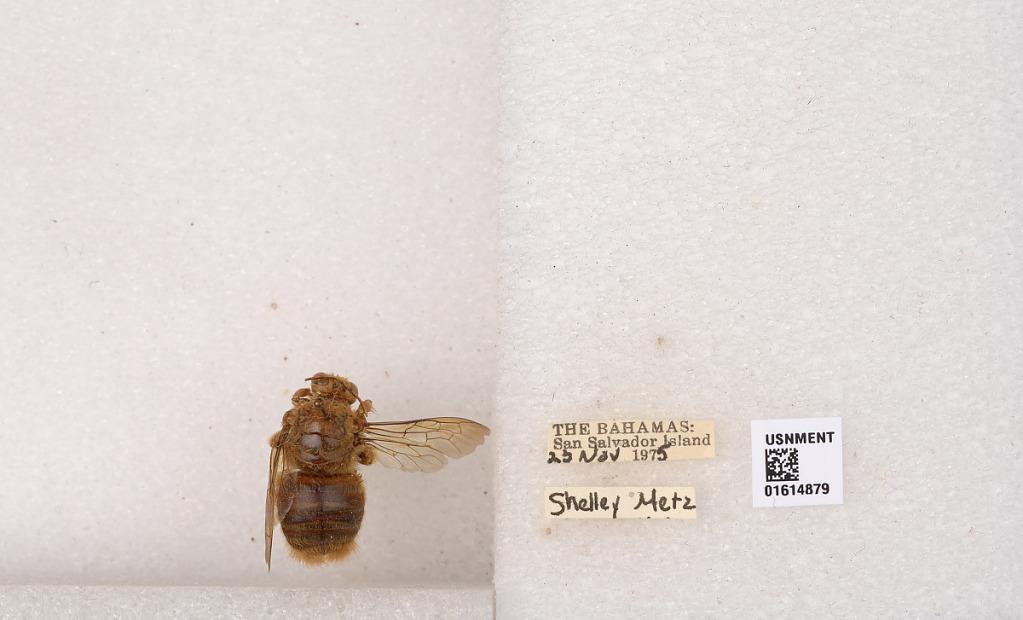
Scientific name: Xylocopa (Neoxylocopa) bahamensis Moure & Hurd
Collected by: S. Metz
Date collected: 1975-11-25
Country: Bahamas
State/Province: San Salvador
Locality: San Salvador Island